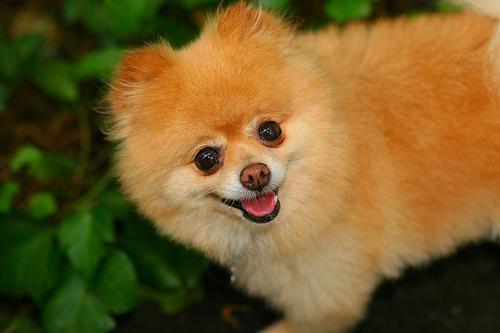
pomeranian